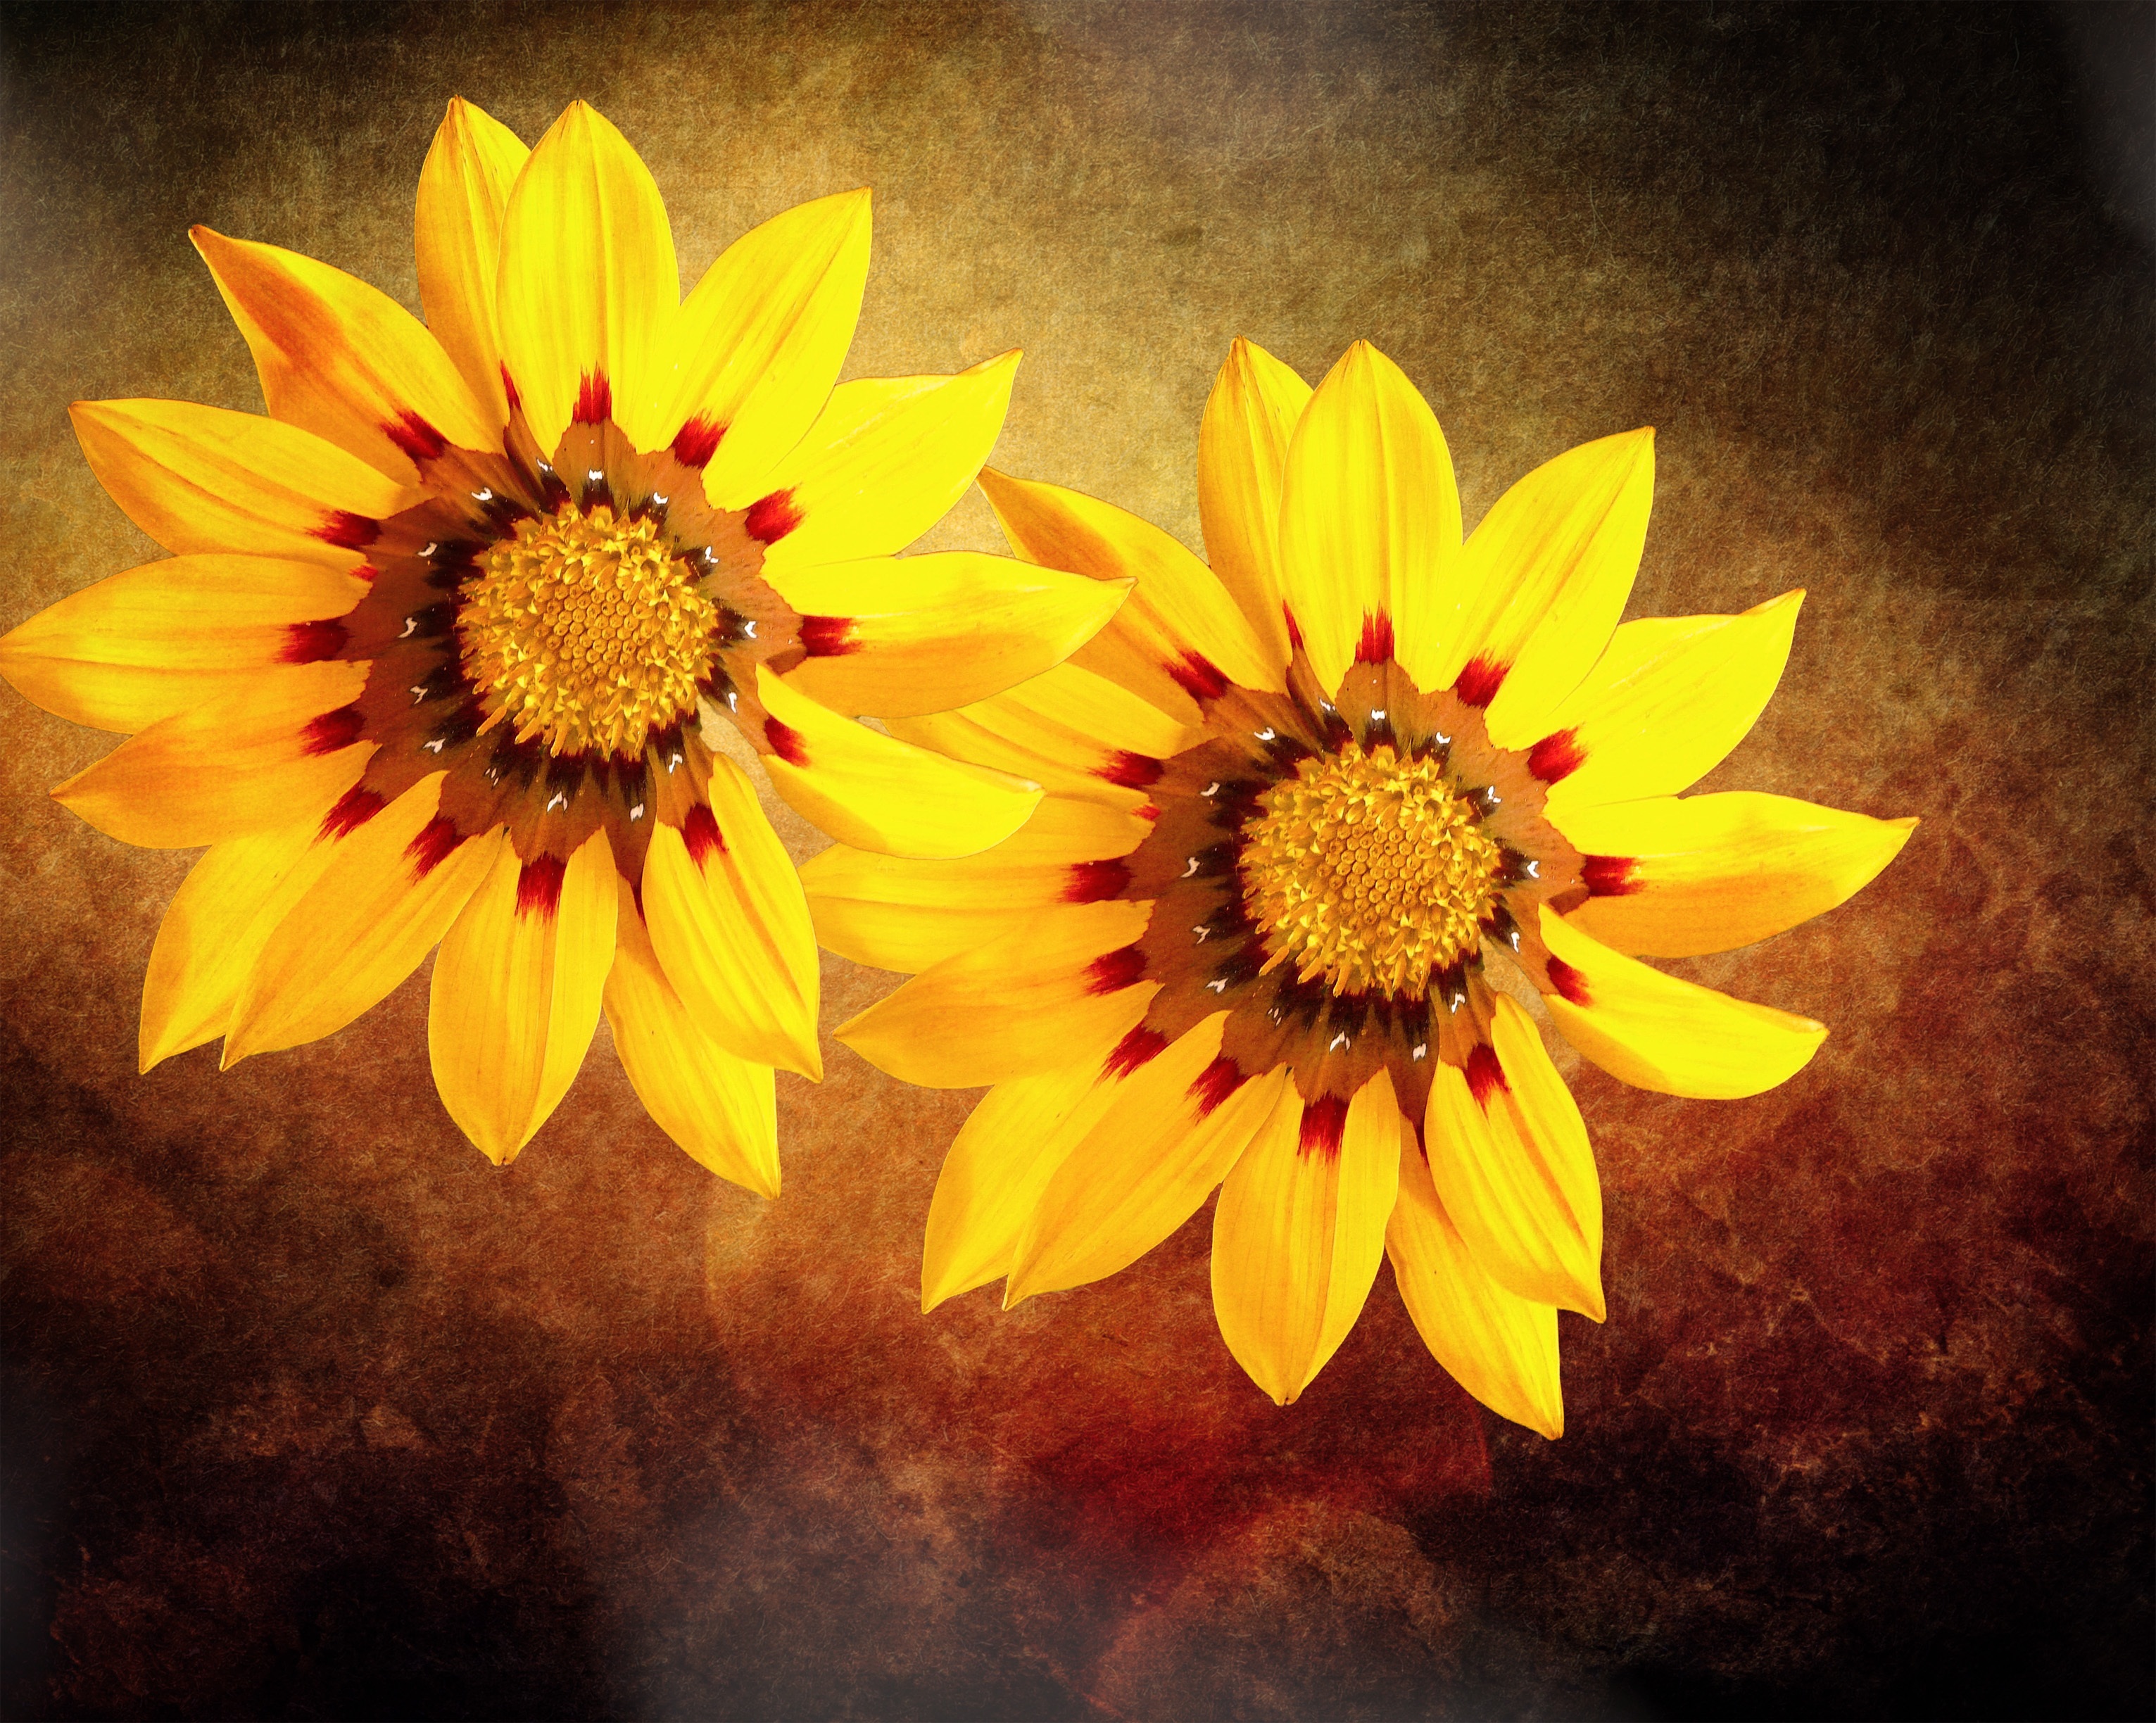
plant, sunlight, leaf, flower, petal, autumn, yellow, flora, sunflower, flowers, art, illustration, macro photography, flowering plant, daisy family, still life photography, gold noon, computer wallpaper, land plant, lunch gold flowers